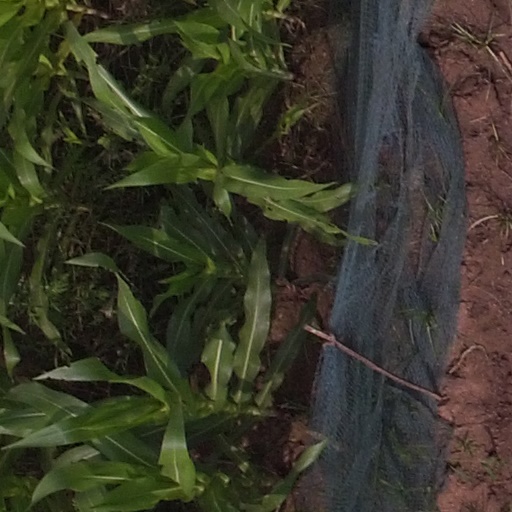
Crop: maize; corn